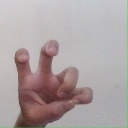
अक्षर: छ